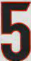
Number: 5